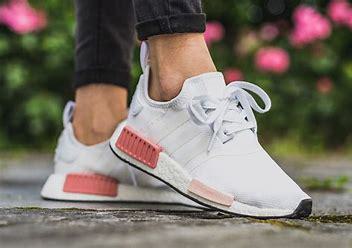
Brand: Adidas
Model: NMD R1